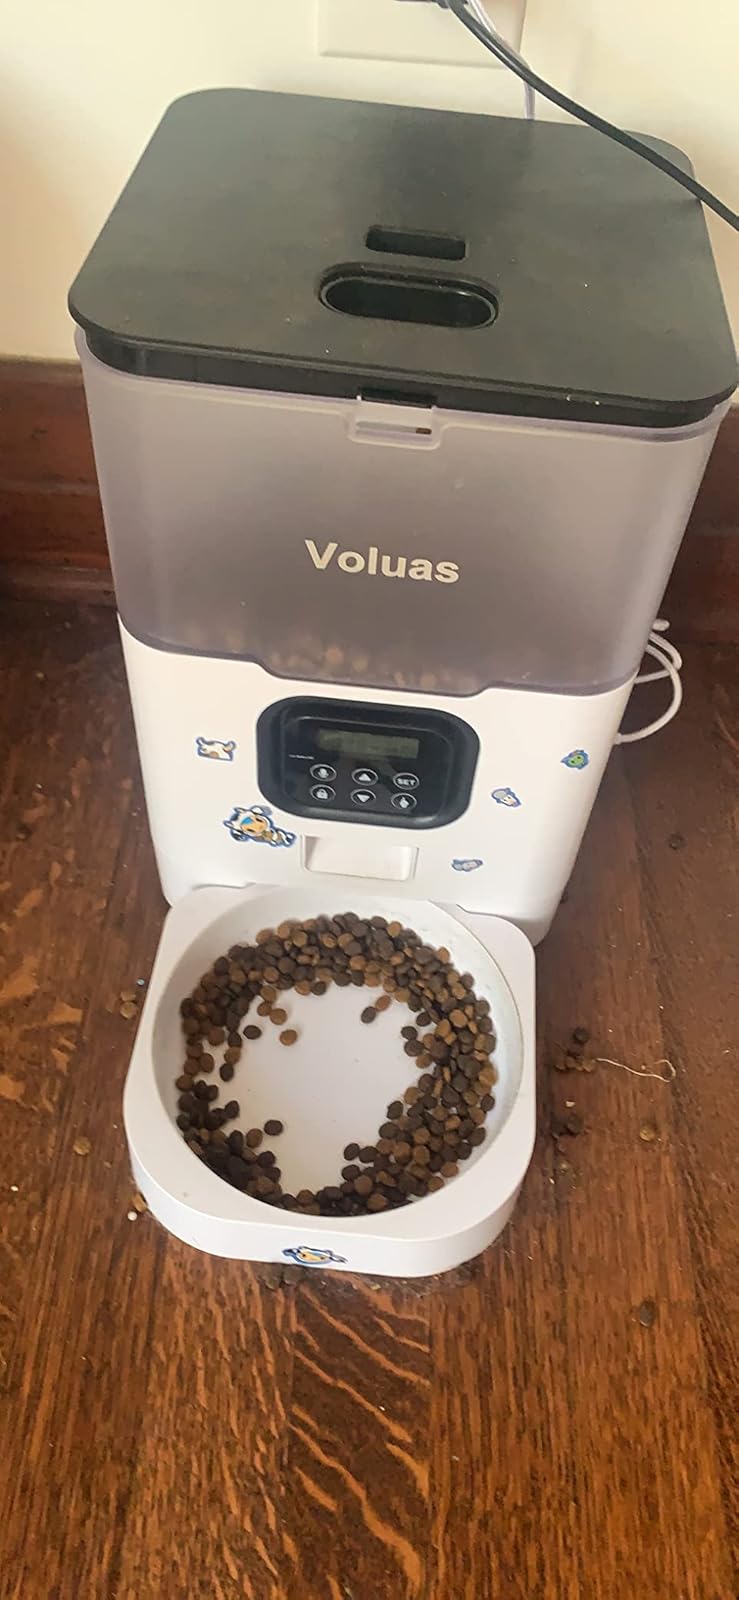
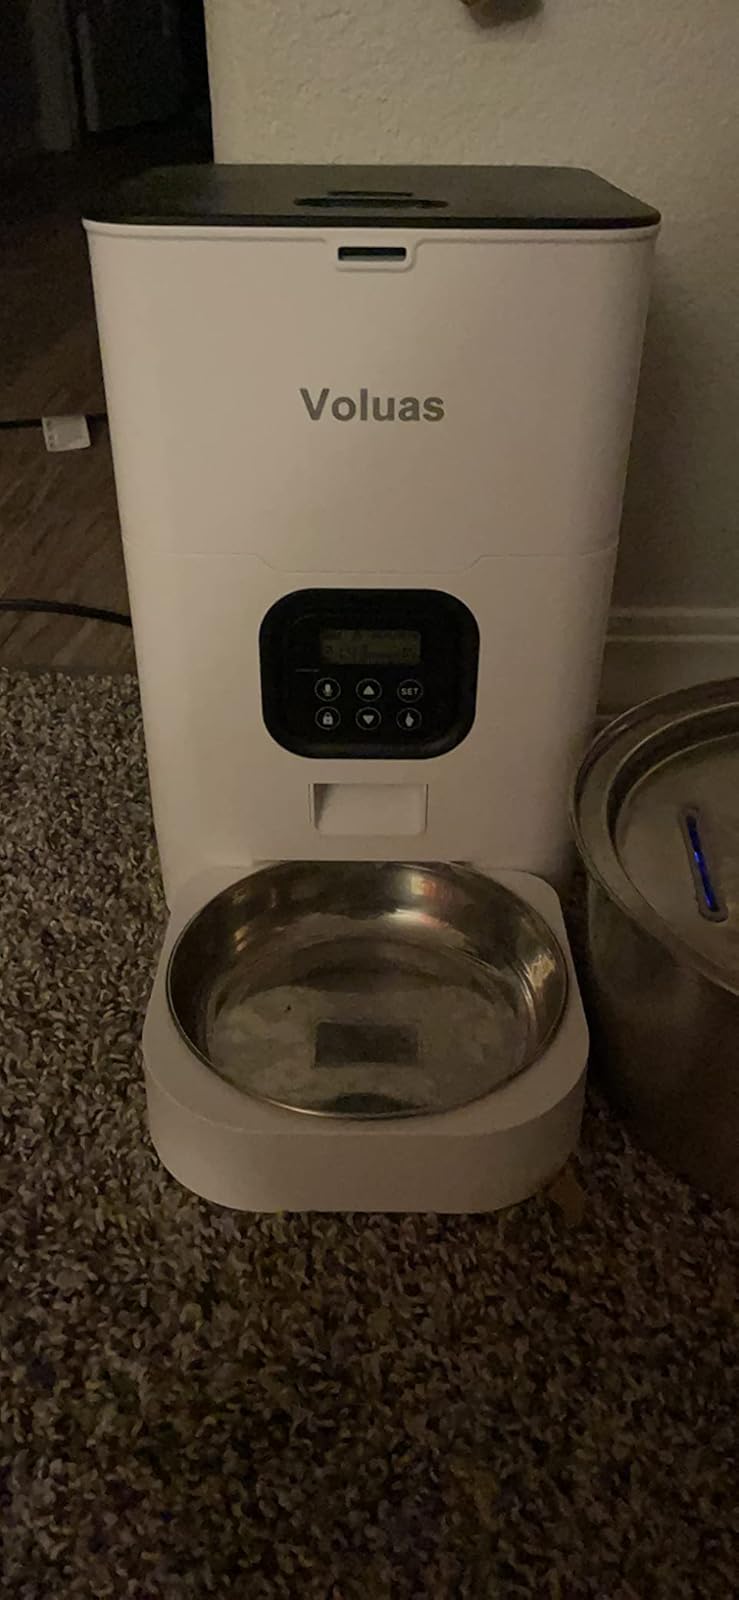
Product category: items_feeder
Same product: no